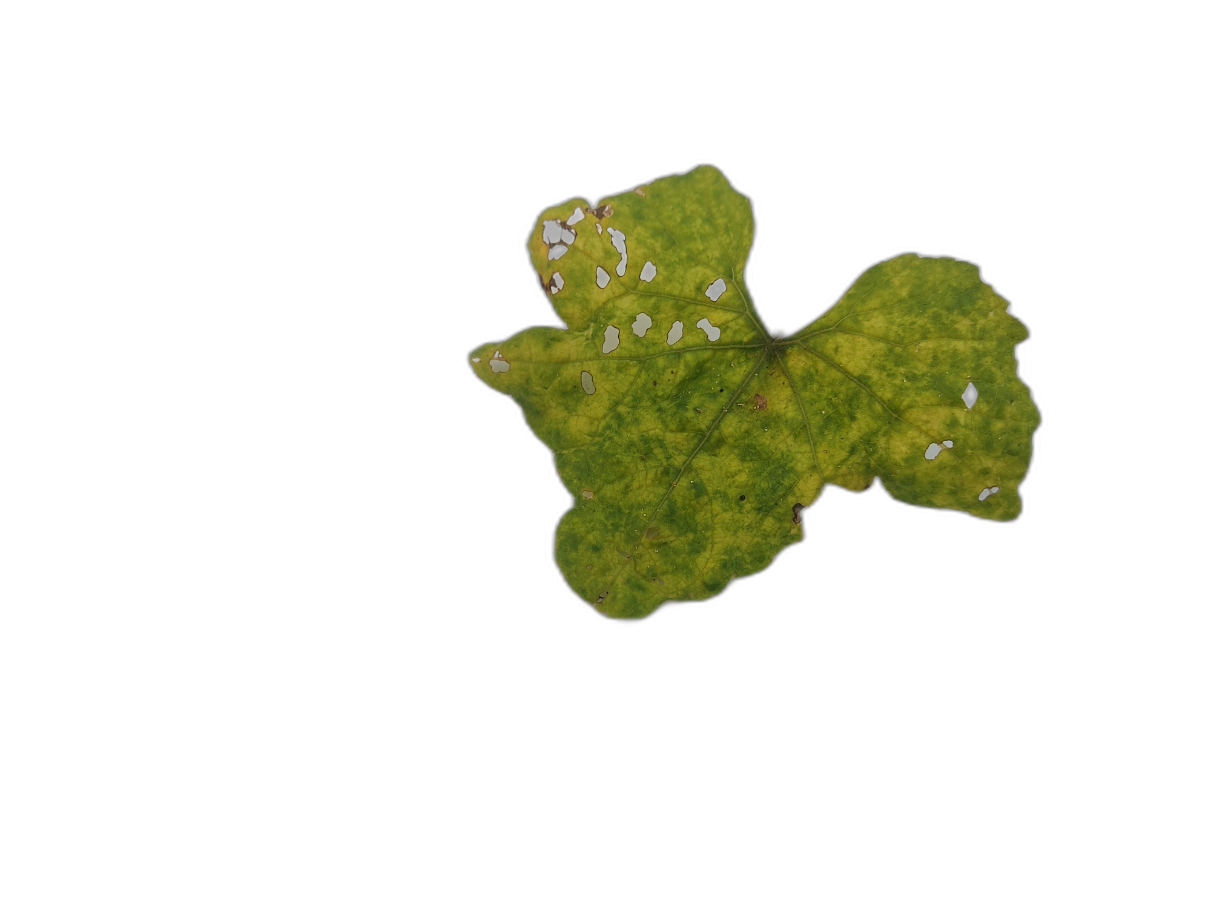
Crop: Zucchini
Label: Angular_Leaf_Spot